Central Bank of Venezuela

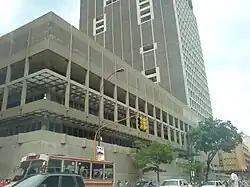
Central Bank of Venezuela Building

The Central Bank of Venezuela (BCV) is the central bank of Venezuela. It is responsible for issuing and maintaining the value of the Venezuelan bolívar and is the governing agent of the Venezuelan Clearing House System (including an automated clearing house).